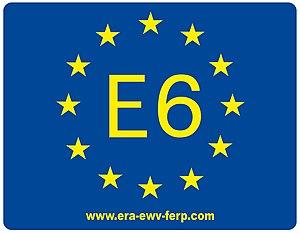
Le Sentier européen E6 est un sentier européen de grande randonnée d'une longueur totale de 5 200 km. Il débute au nord ouest de la Finlande, puis passe par la Suède, le Danemark, l'Allemagne, l'Autriche et rejoint la cote adriatique en Slovénie. Une seconde section recommence de la Grèce à la Turquie.